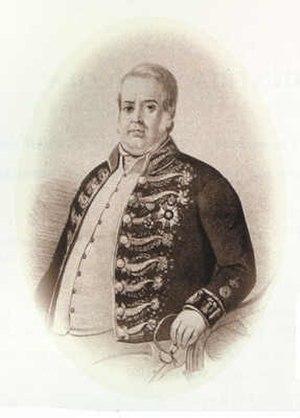
Cette page dresse la liste des chefs du gouvernement brésilien par ordre chronologique.
Manuel Alves Branco, deuxième vicomte de Caravelas, est un juge, avocat, économiste et homme politique brésilien. Il fut successivement député, ministre des affaires étrangères, ministre de la justice, ministre du commerce, ministre de l'agriculture, président du conseil des ministres et sénateur de l'Empire du Brésil.